Laird Cregar

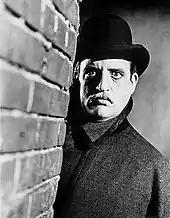
Cregar in the starring role in "The Lodger" (1944)

In March 1943, Fox announced Cregar to star in "The Lodger" (1944), as a character much like Jack the Ripper. Cregar began crash diets to lose weight, hoping to give the character a "romantic veneer". In its review, "Variety" declared the film "Laird Cregar's picture", and called it "as much a psychological study" of his character as a suspense film. His character's obsession with his dead brother provided a moment of "true pathos". The killer says his brother's portrait is "more beautiful than a beautiful woman" and he is reduced to tears.